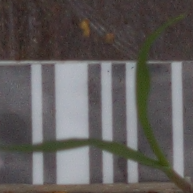
Label: black_grass